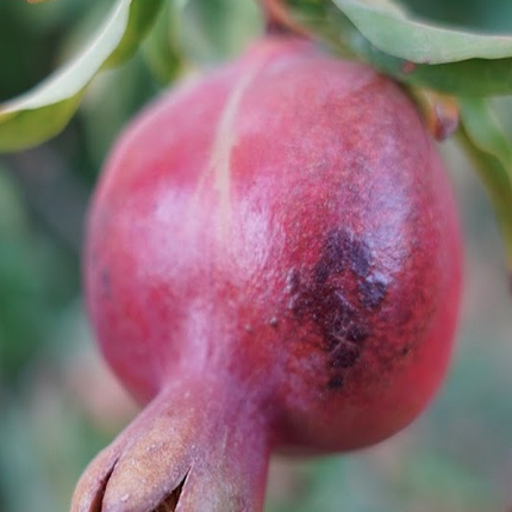
Label: Sunburn